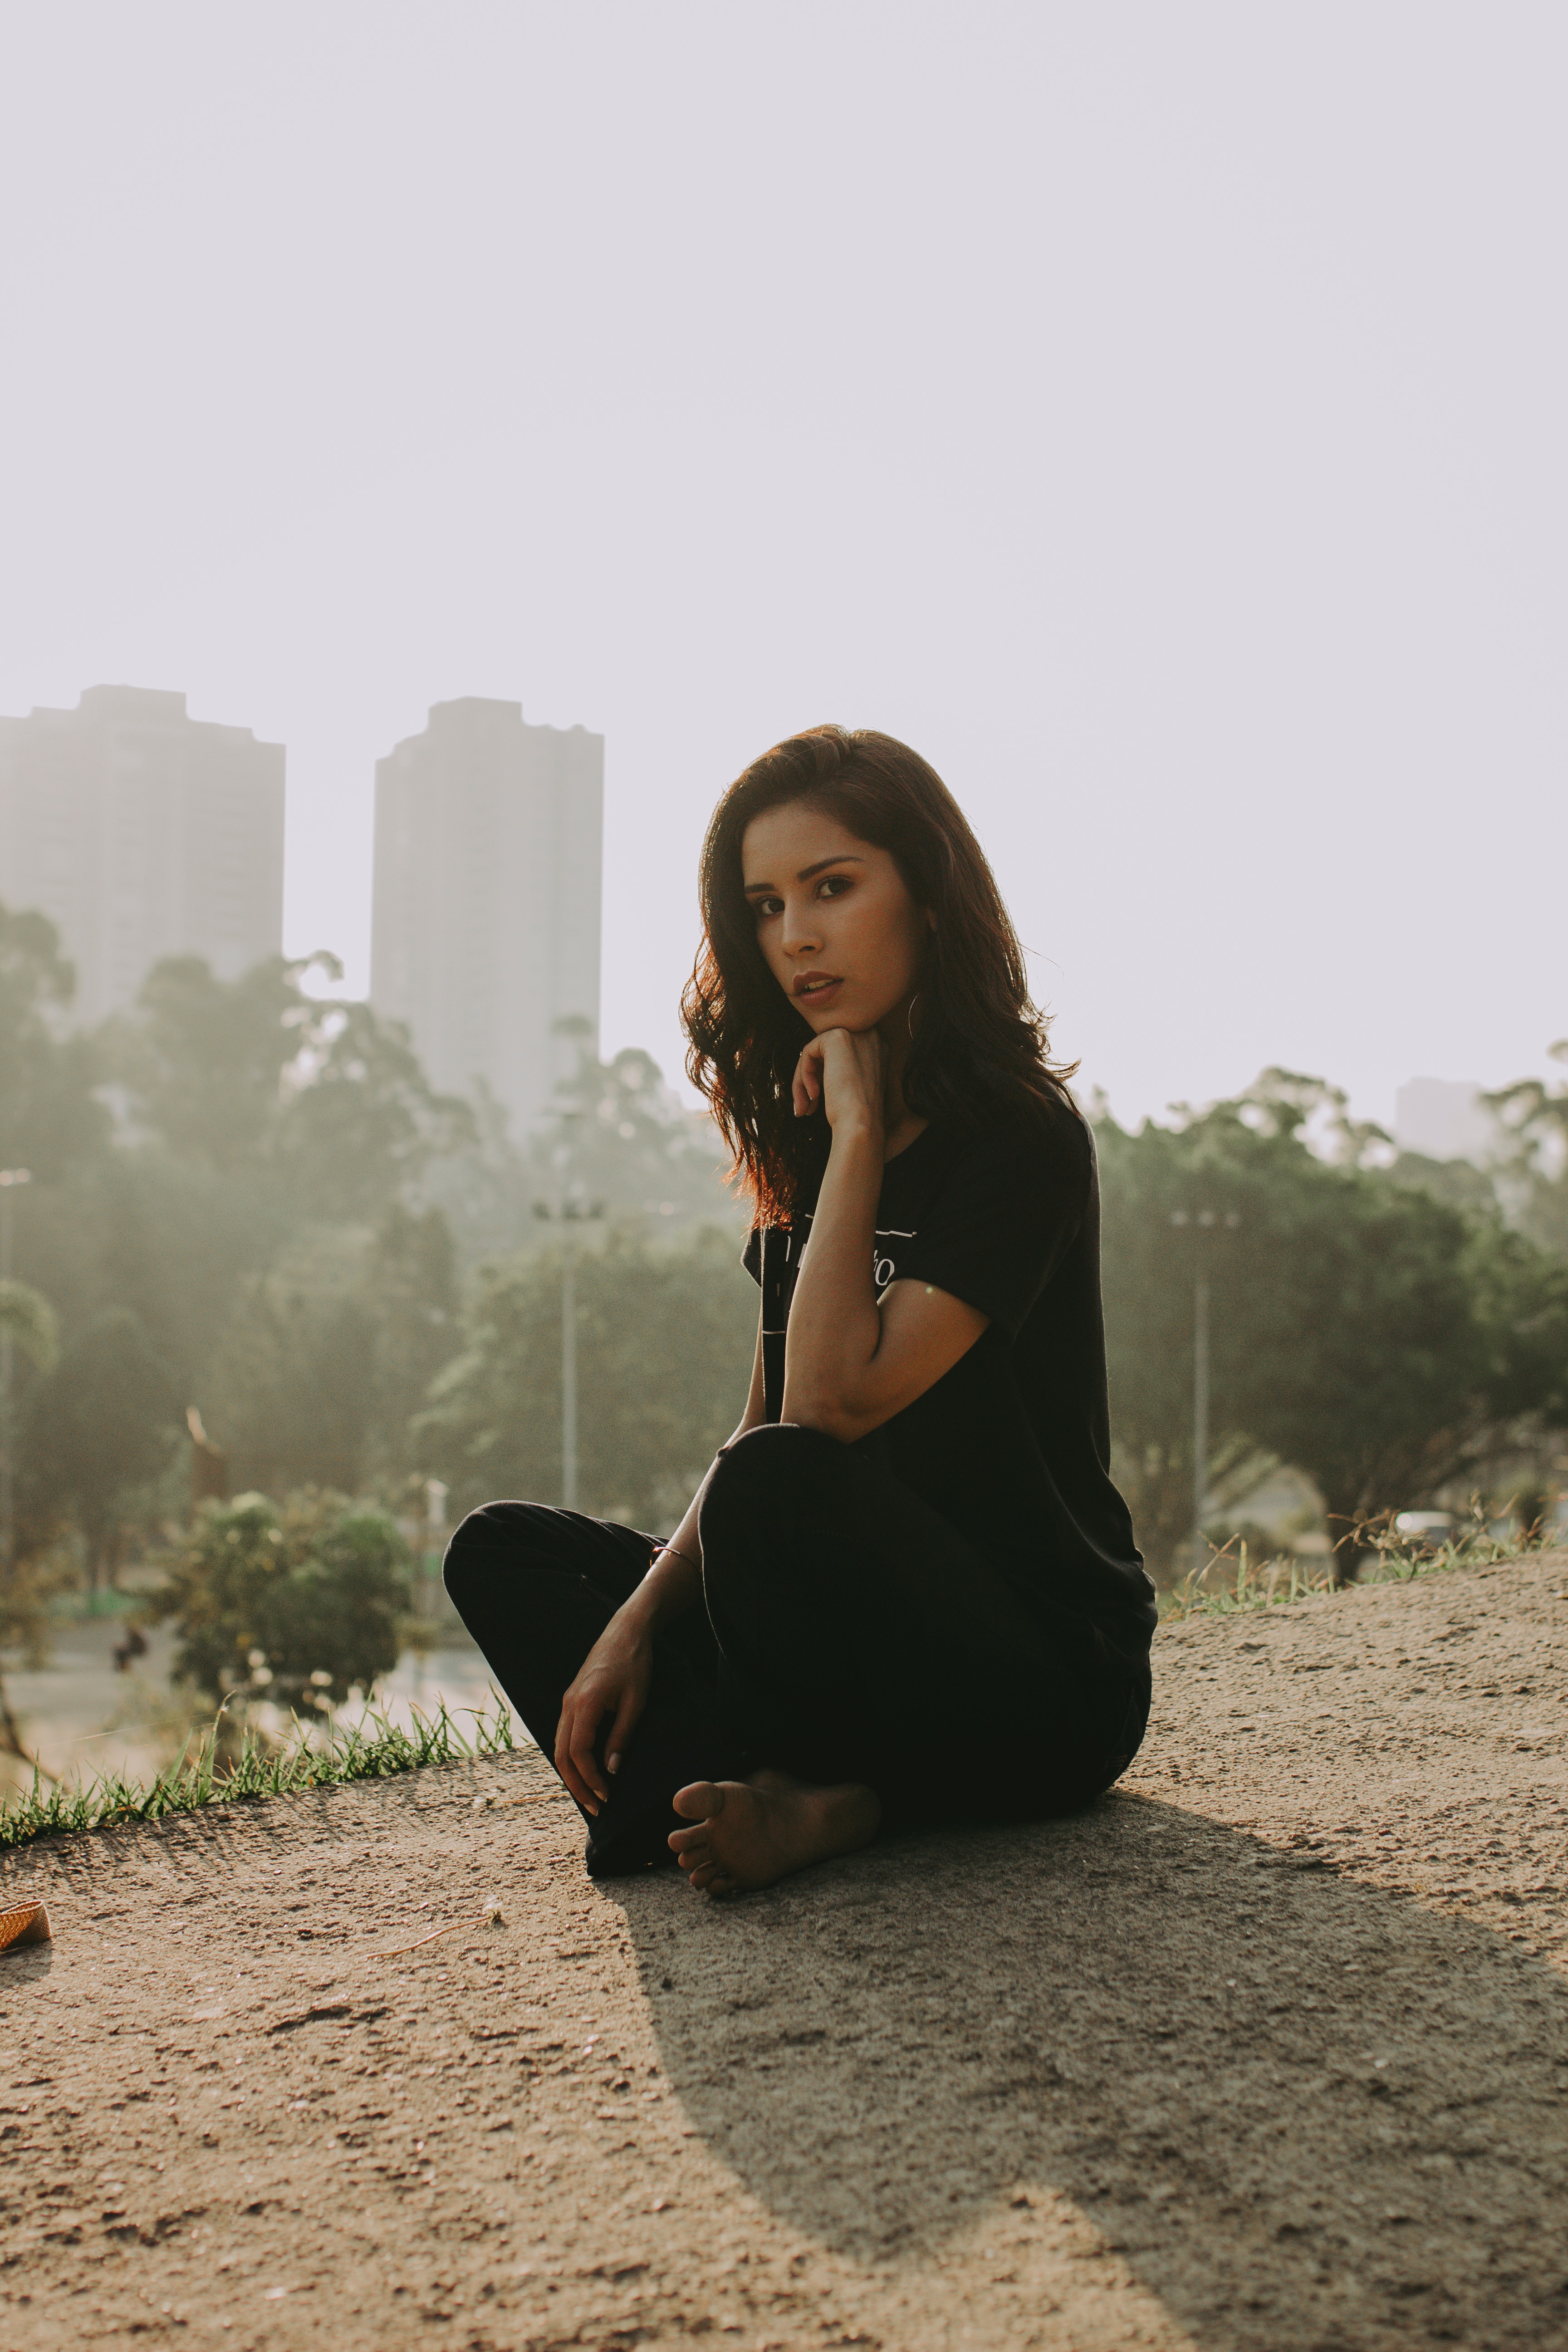
sitting, beauty, atmospheric phenomenon, photography, grass, leg, leaf, tree, long hair, smile, black hair, dress, brown hair, landscape, rock, plant, sunlight, photo shoot, model, floor, shoe, city, style, fog, flower